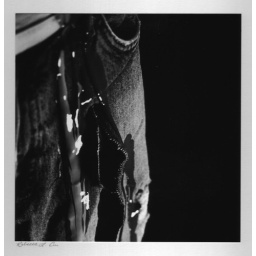
Black &amp;amp; white traditional photography, on fiber paper in a square format, scanned onto computer.